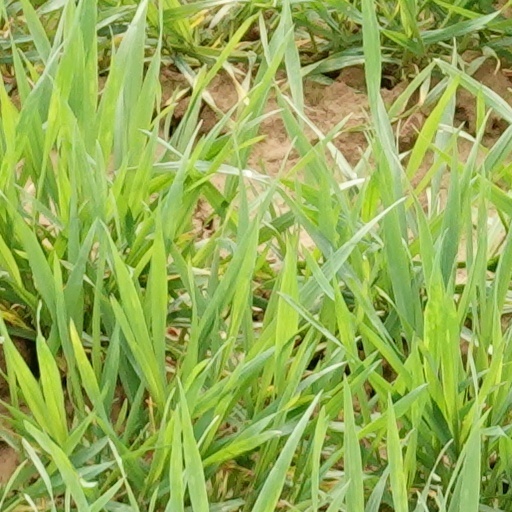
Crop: wheat